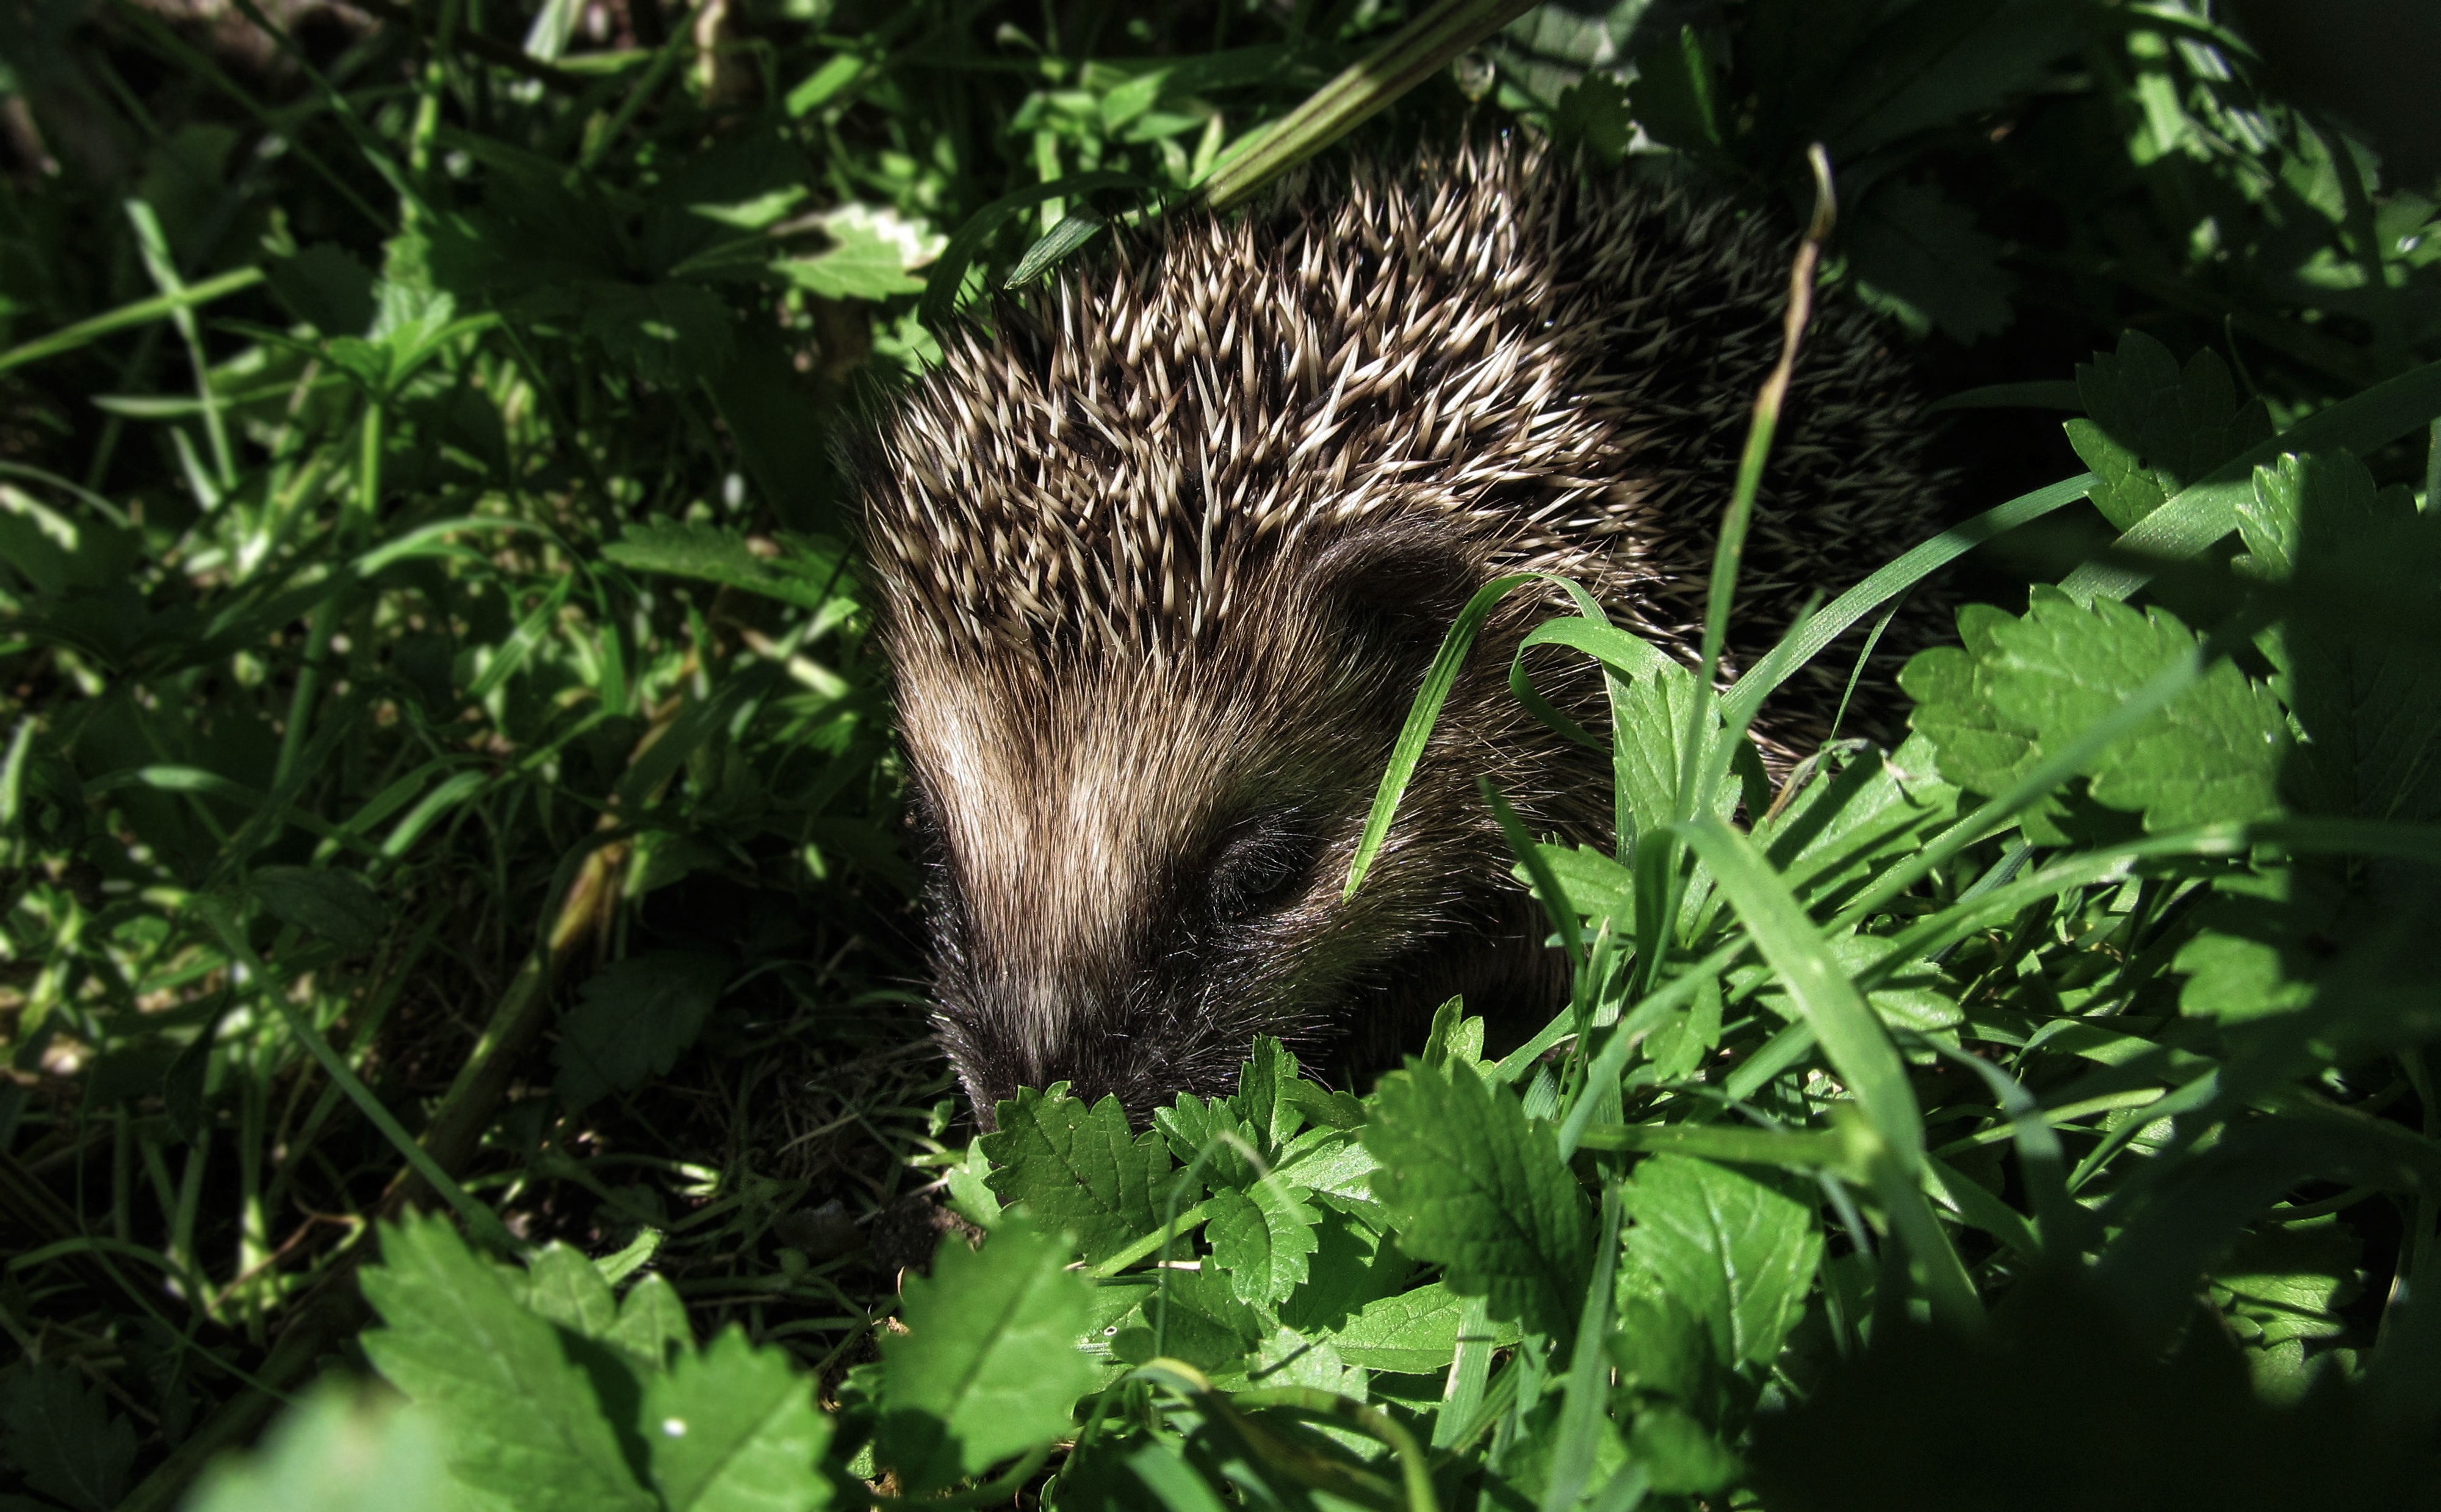
nature, grass, animal, cute, wildlife, wild, young, green, jungle, sleeping, natural, small, mammal, garden, fauna, camouflage, sleep, one, hedgehog, vertebrate, resting, lying, erinaceidae, domesticated hedgehog